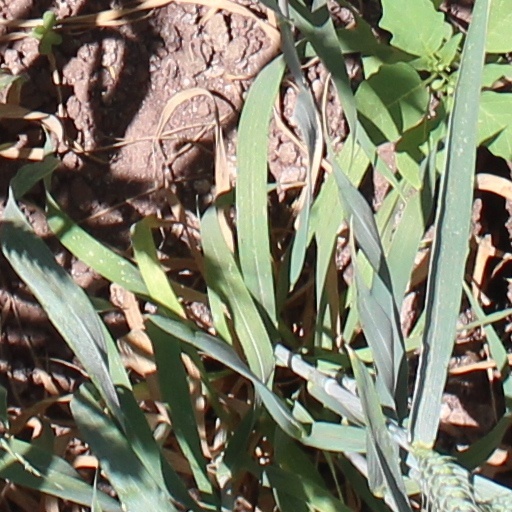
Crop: wheat